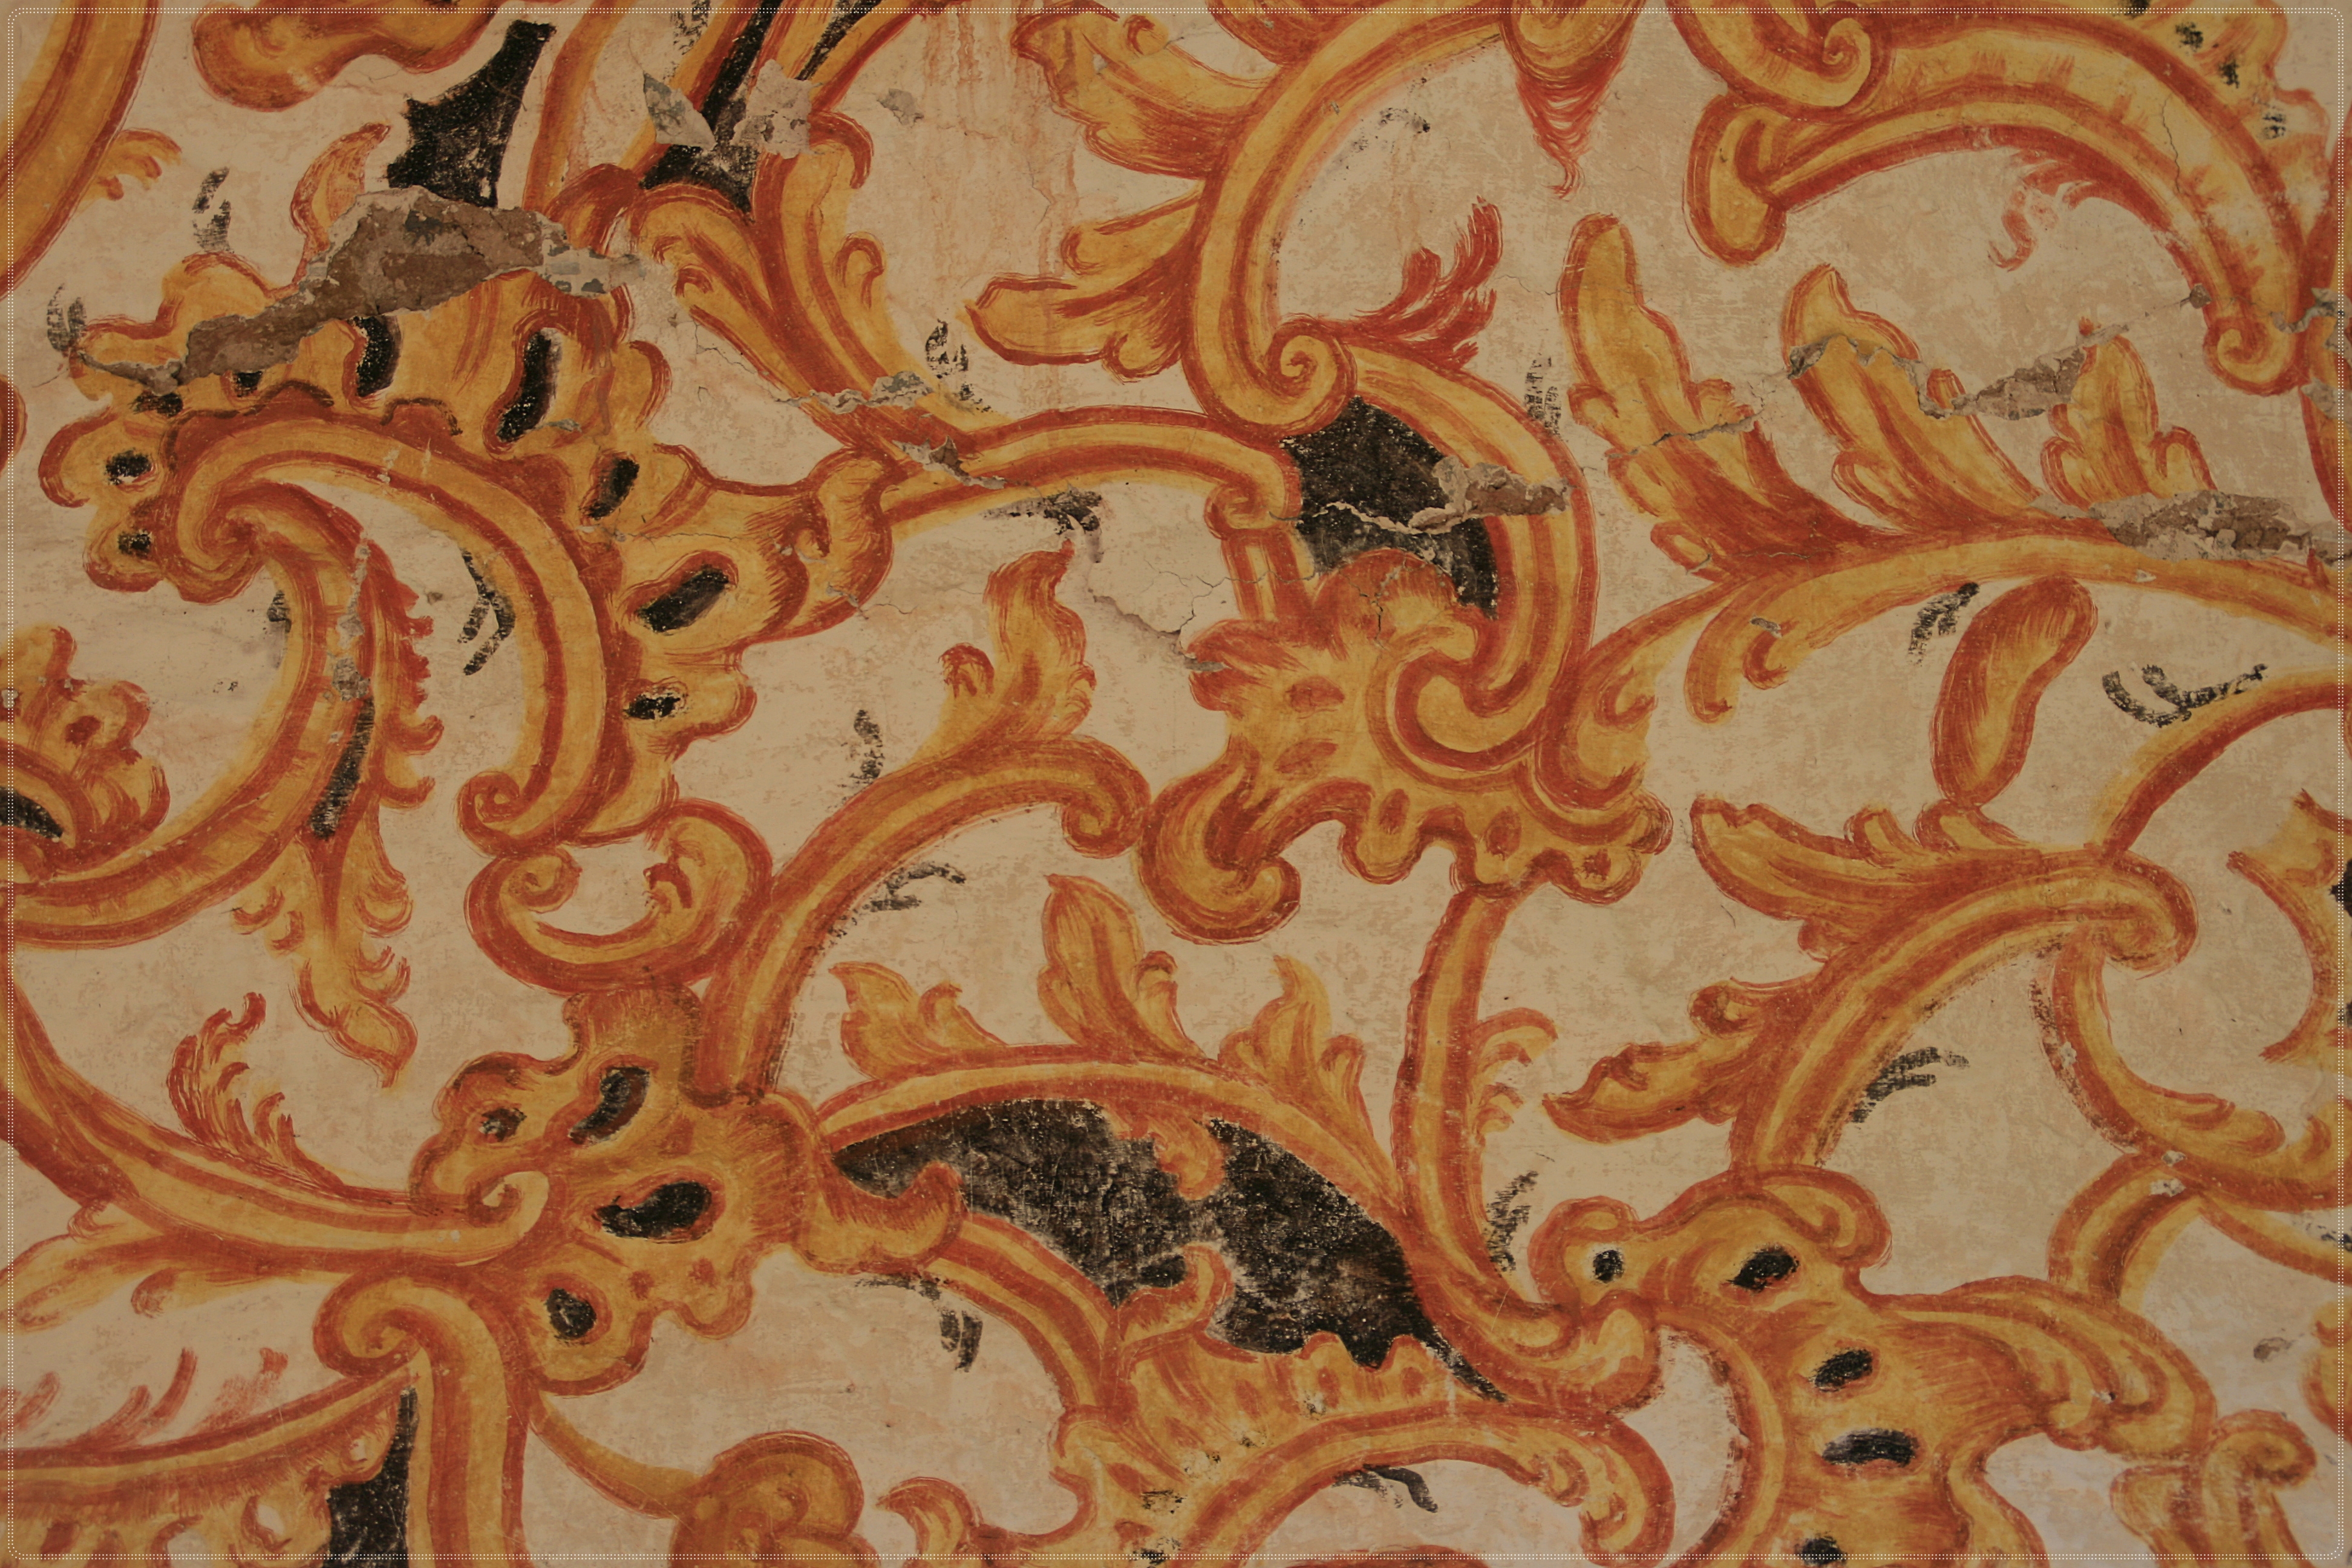
floor, pattern, textile, art, design, soria, sigloxii, suellacabras, ermitadesancraprasio, tapestry, carving, paisley, flooring